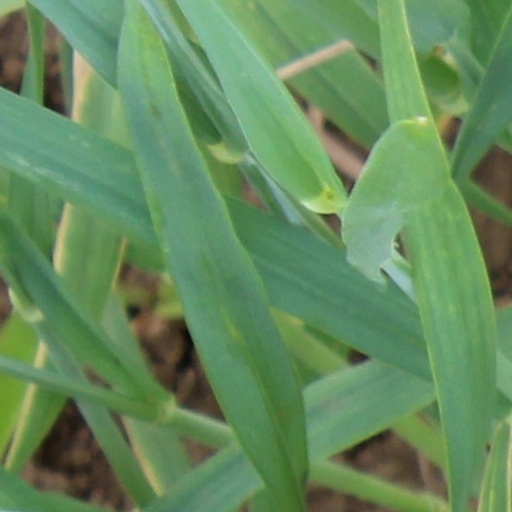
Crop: wheat